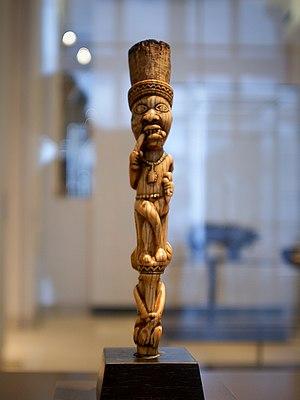
Sculpture yombé, sommet de sceptre, 19e siècle, République démocratique du Congo, région du Bas Congo.
L'art africain traditionnel, distinct de l'art contemporain africain, se manifeste sous une multitude d'arts, souvent associés. La musique et la danse, la réalisation de nombreux types d'objets, sculptés, éventuellement enduits, peints ou produits par assemblage de nombreux éléments, ainsi que les arts du corps peuvent présenter un caractère artistique dans l'Afrique traditionnelle.
Les Yombe forment un peuple d'Afrique centrale, établi au Mayombe, au centre de la République démocratique du Congo, dans le sud-ouest de la République du Congo et au Cabinda. Ils appartiennent au grand groupe des Kongos.
La culture de la République démocratique du Congo reflète la diversité des centaines de groupes ethniques habitant le pays et leurs coutumes. Aux bouches du fleuve succèdent une dense forêt dans le bassin du fleuve Congo, et une savane sur les plateaux du centre, la région le plus densément peuplée du pays en dehors de l'agglomération de Kinshasa. Depuis la fin du XIXᵉ siècle, les modes de vie traditionnels ont été modifiés à la suite de la colonisation, les luttes pour l'indépendance, la mainmise sur le pays par Mobutu Sese Seko, et plus récemment les Première et Deuxième Guerre du Congo. Malgré ces influences, les coutumes et les cultures traditionnelles du Congo restent en grande partie préservées.
Les Kongos ou Bakongo forment un peuple bantou d'Afrique centrale. On les trouve essentiellement au sud du Gabon, au sud de la République du Congo, dans les provinces de Kongo Central et de Bandundu en République démocratique du Congo et au nord de l’Angola. Ils sont évalués à plus de 17 millions d'individus.